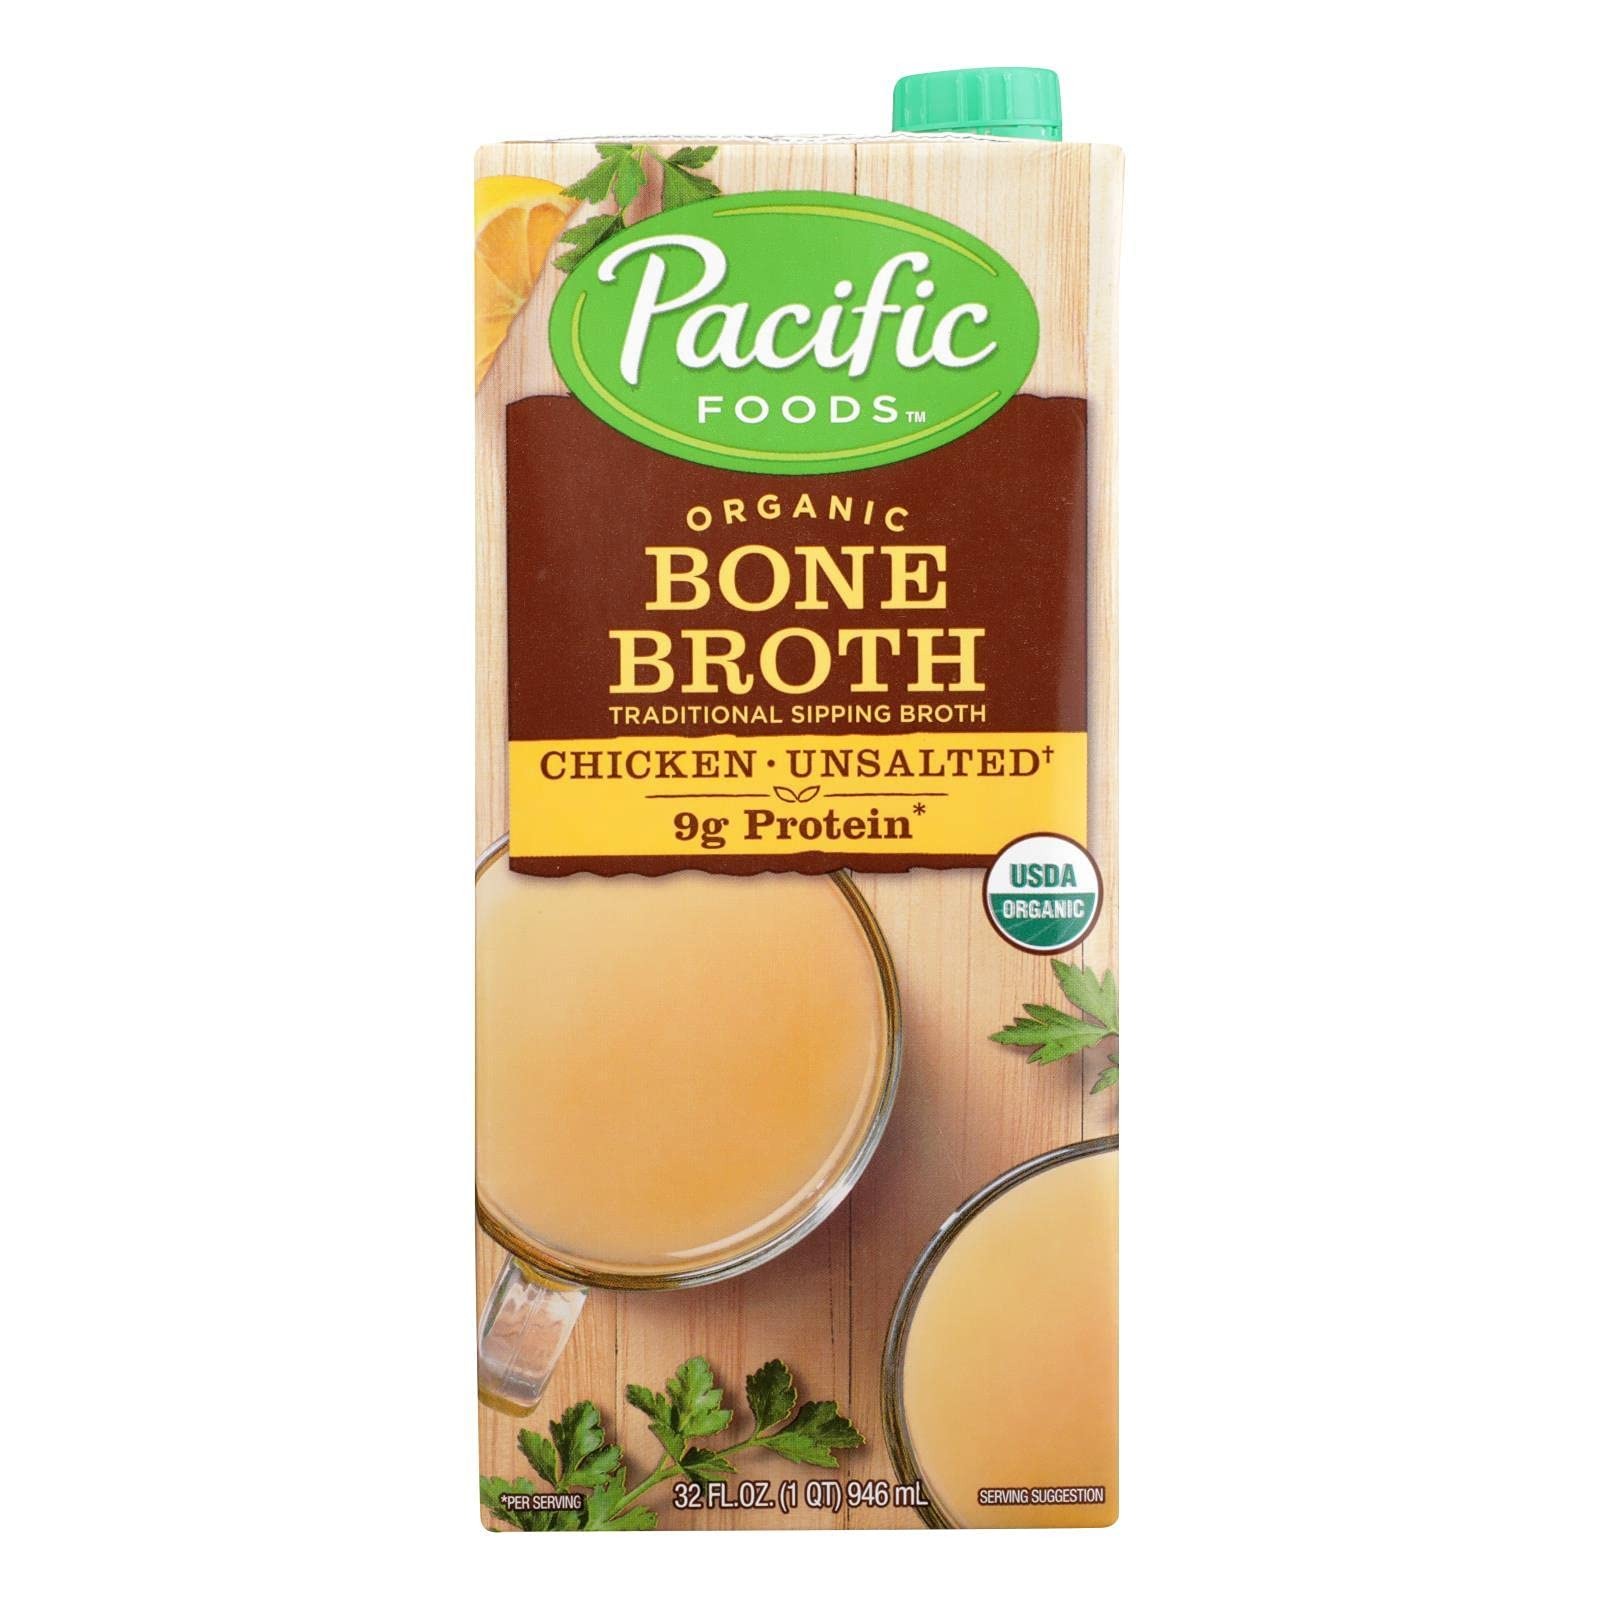
Item Name: Pacific Foods Organic Chicken Bone Broth, 32 Fluid Ounce - 12 per case.
Value: 384.0
Unit: Fl Oz

Price: 7.99